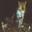
Label: leopard